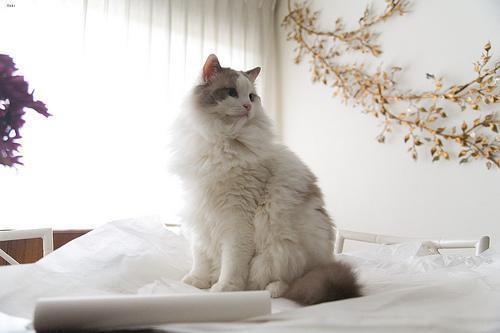
Ragdoll